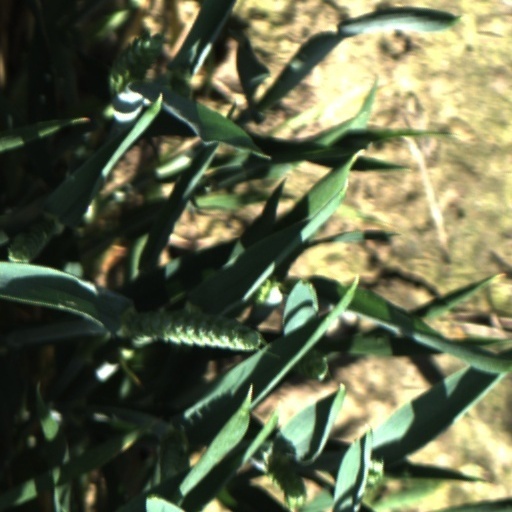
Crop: wheat